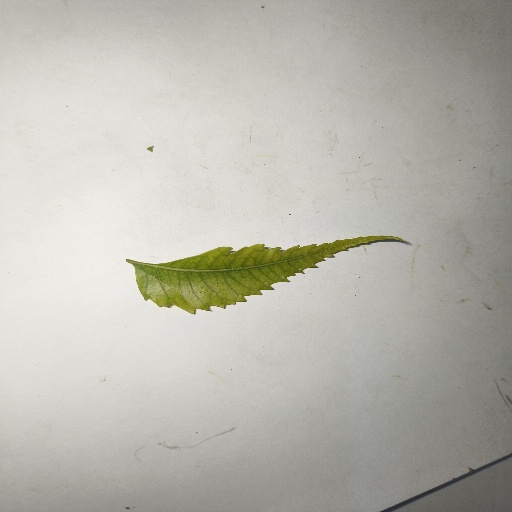
Species: Neem
Leaf condition: Yellow Leaf